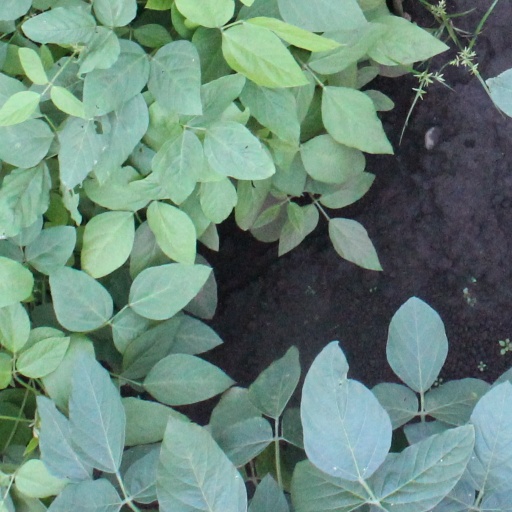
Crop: soybean